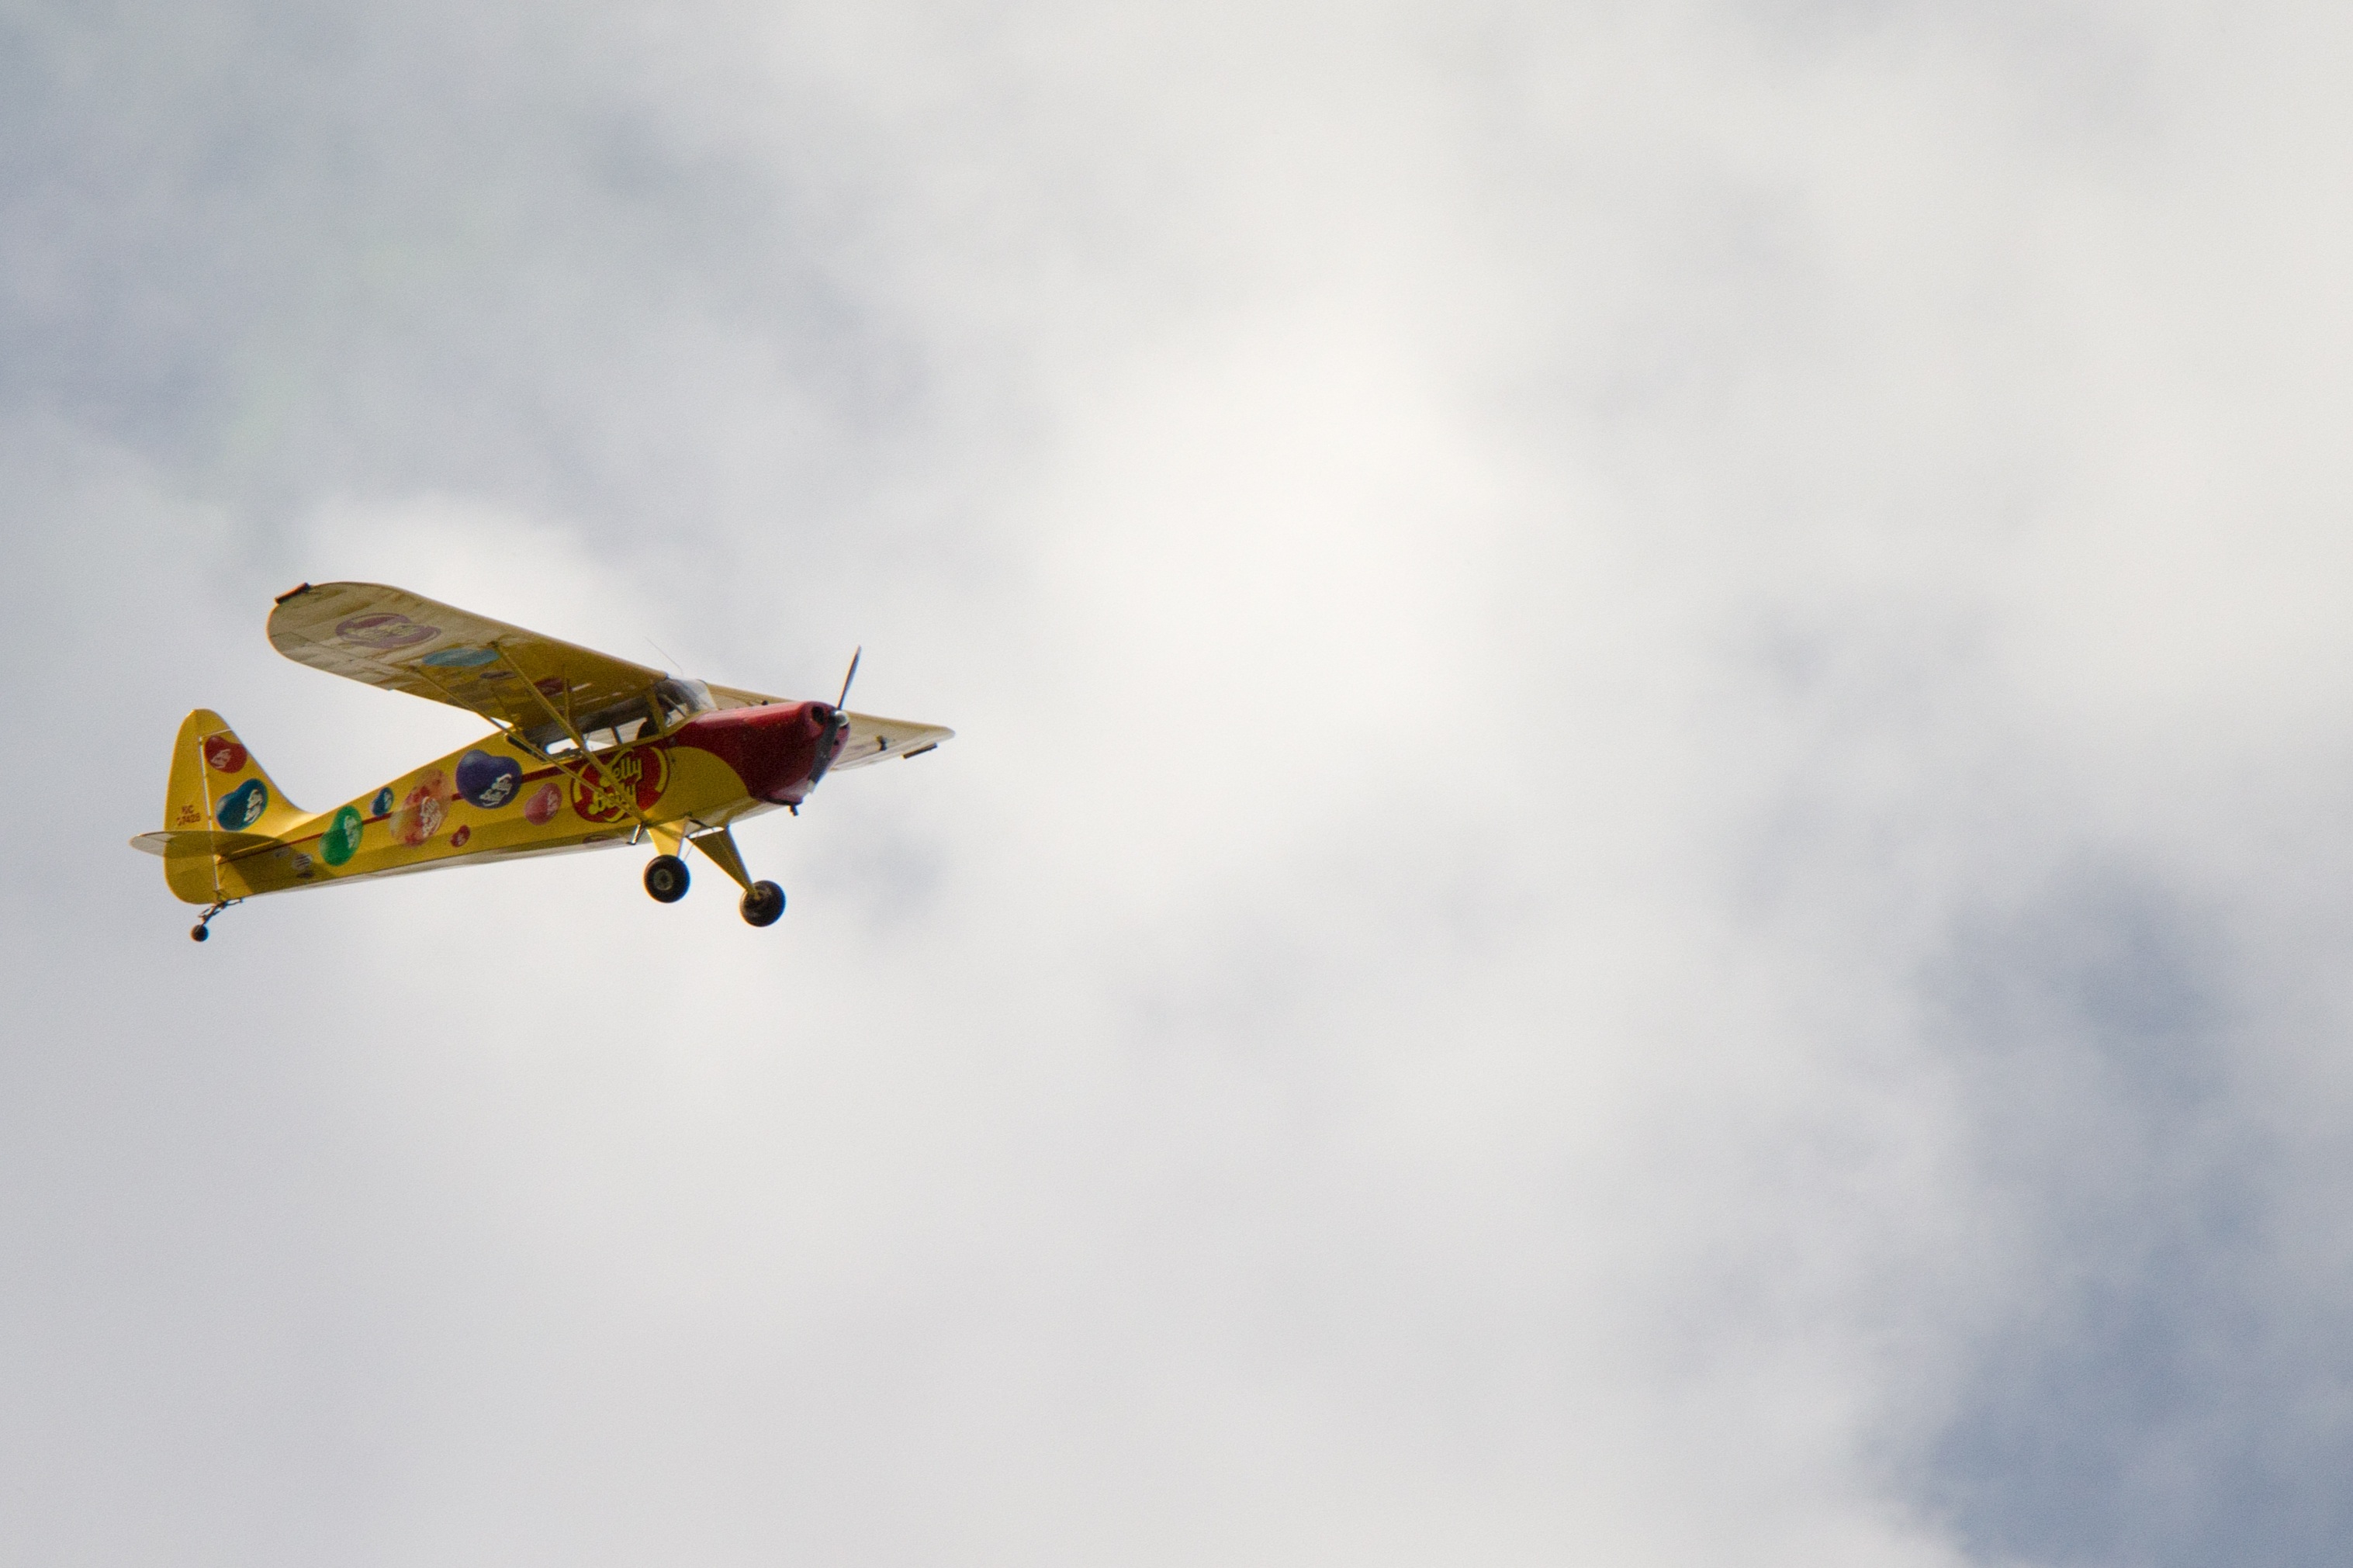
wing, sky, trail, white, sport, air, fly, smoke, airplane, plane, aircraft, high, vehicle, aviation, show, flight, training, contrast, yellow, speed, aerial, skill, pilot, focus, display, performance, bright, candy, precision, acrobat, fast, airshow, stunt, aerobatic, acrobatic, air show, air force, aerobatics, jelly belly, fixed wing, silks, monoplane, atmosphere of earth, general aviation